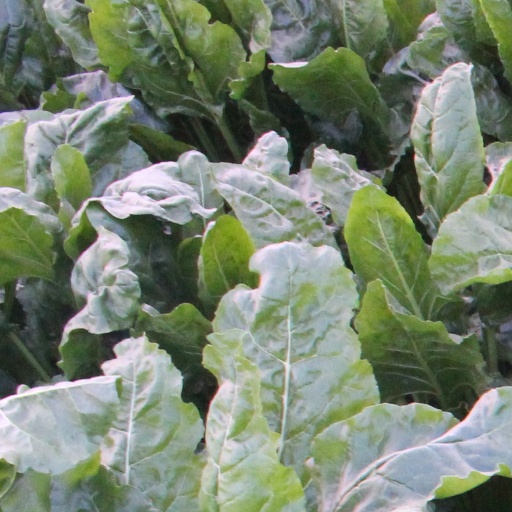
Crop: sugar beet